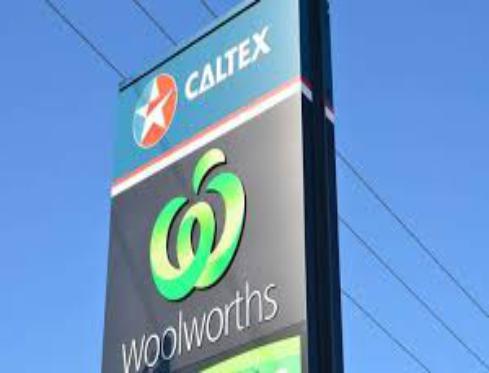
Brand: caltex woolworths
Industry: Others